Ruakura

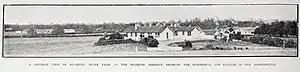
Ruakura State Farm in 1921(homestead and stables in foreground)

Ruakura is a semi-rural suburb of Hamilton City, in the Waikato region of New Zealand. The University of Waikato is nearby.